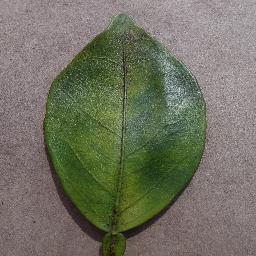
Label: Orange___Haunglongbing_(Citrus_greening)